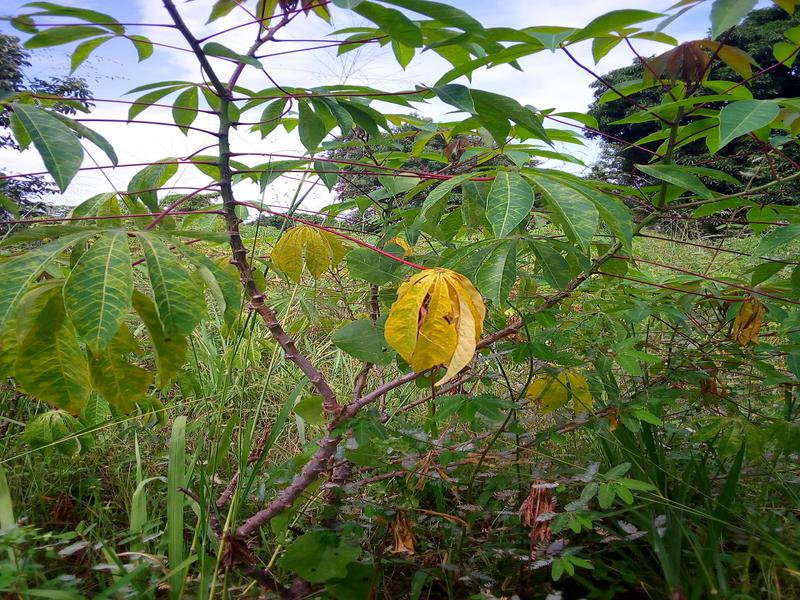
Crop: cassava
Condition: brown_streak_disease